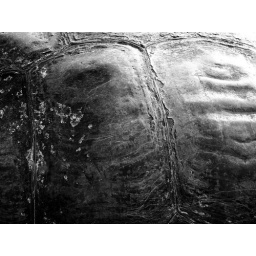
macro of a turtle shell in black &amp;amp; white